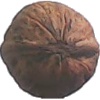
Label: walnut